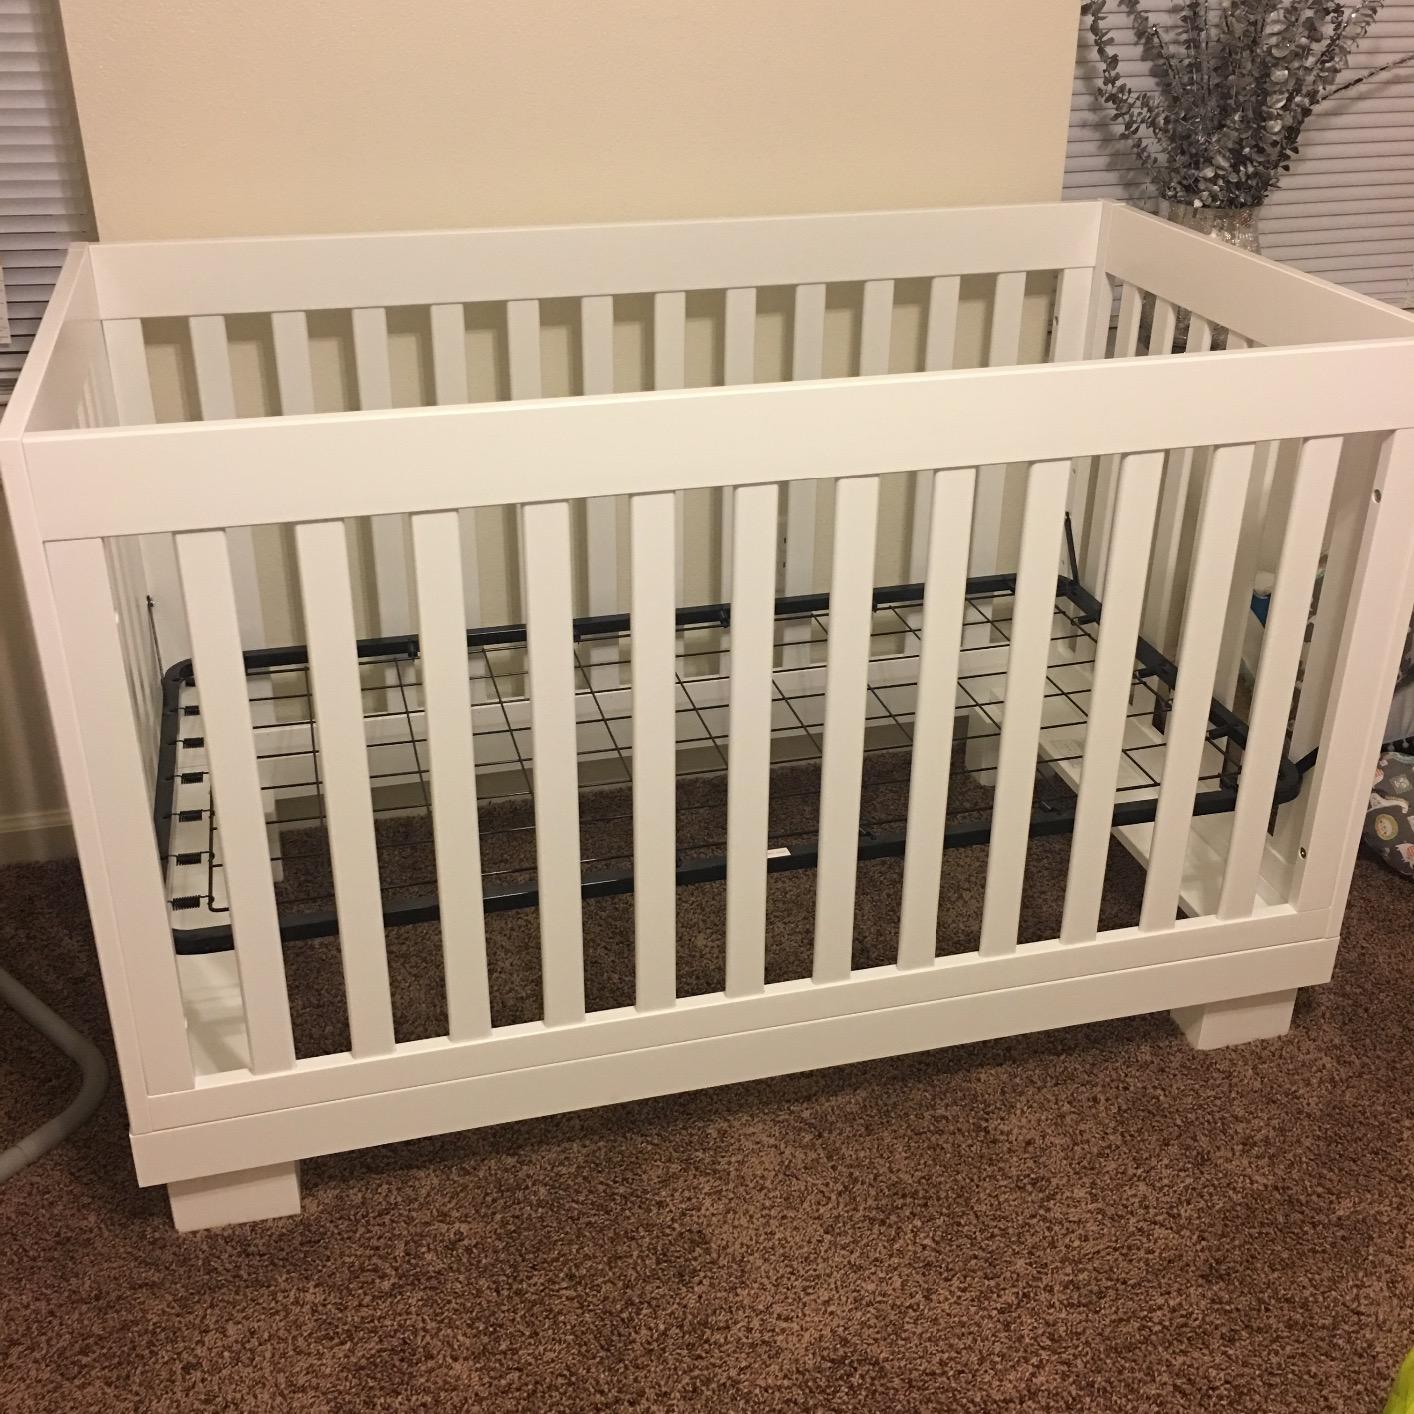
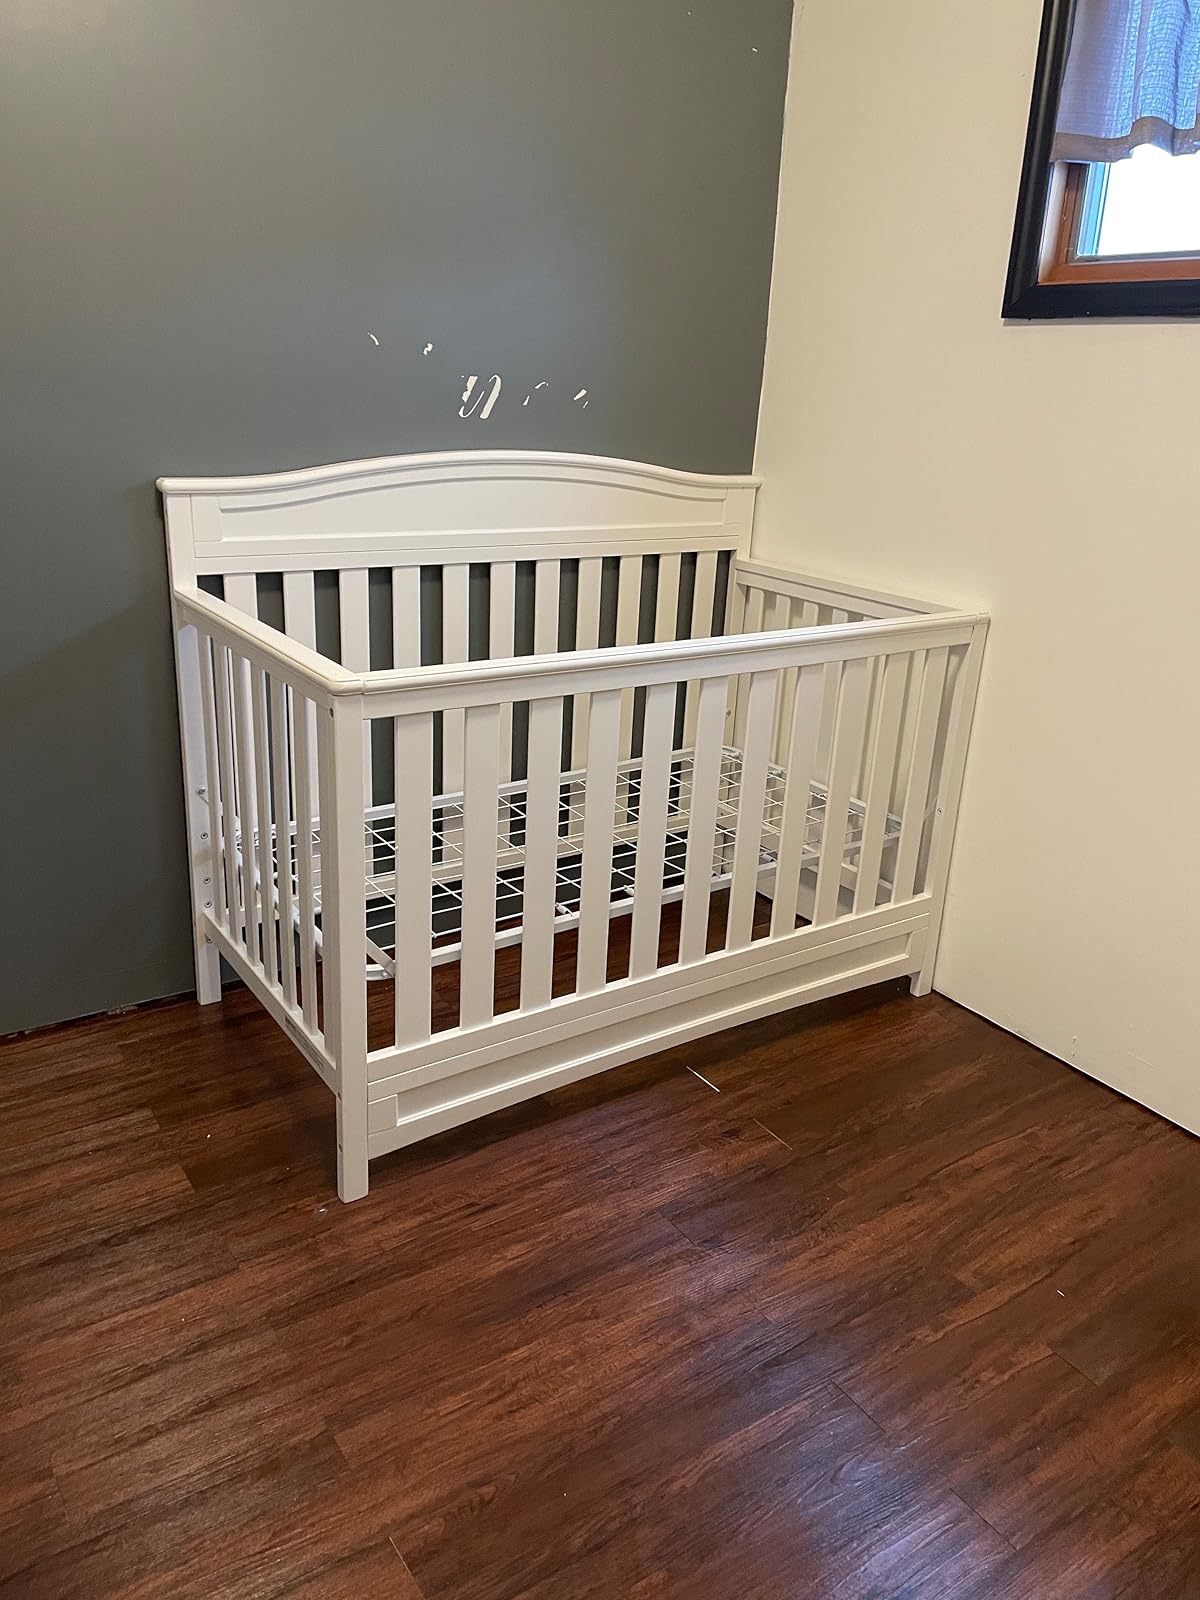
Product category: products_crib
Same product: no